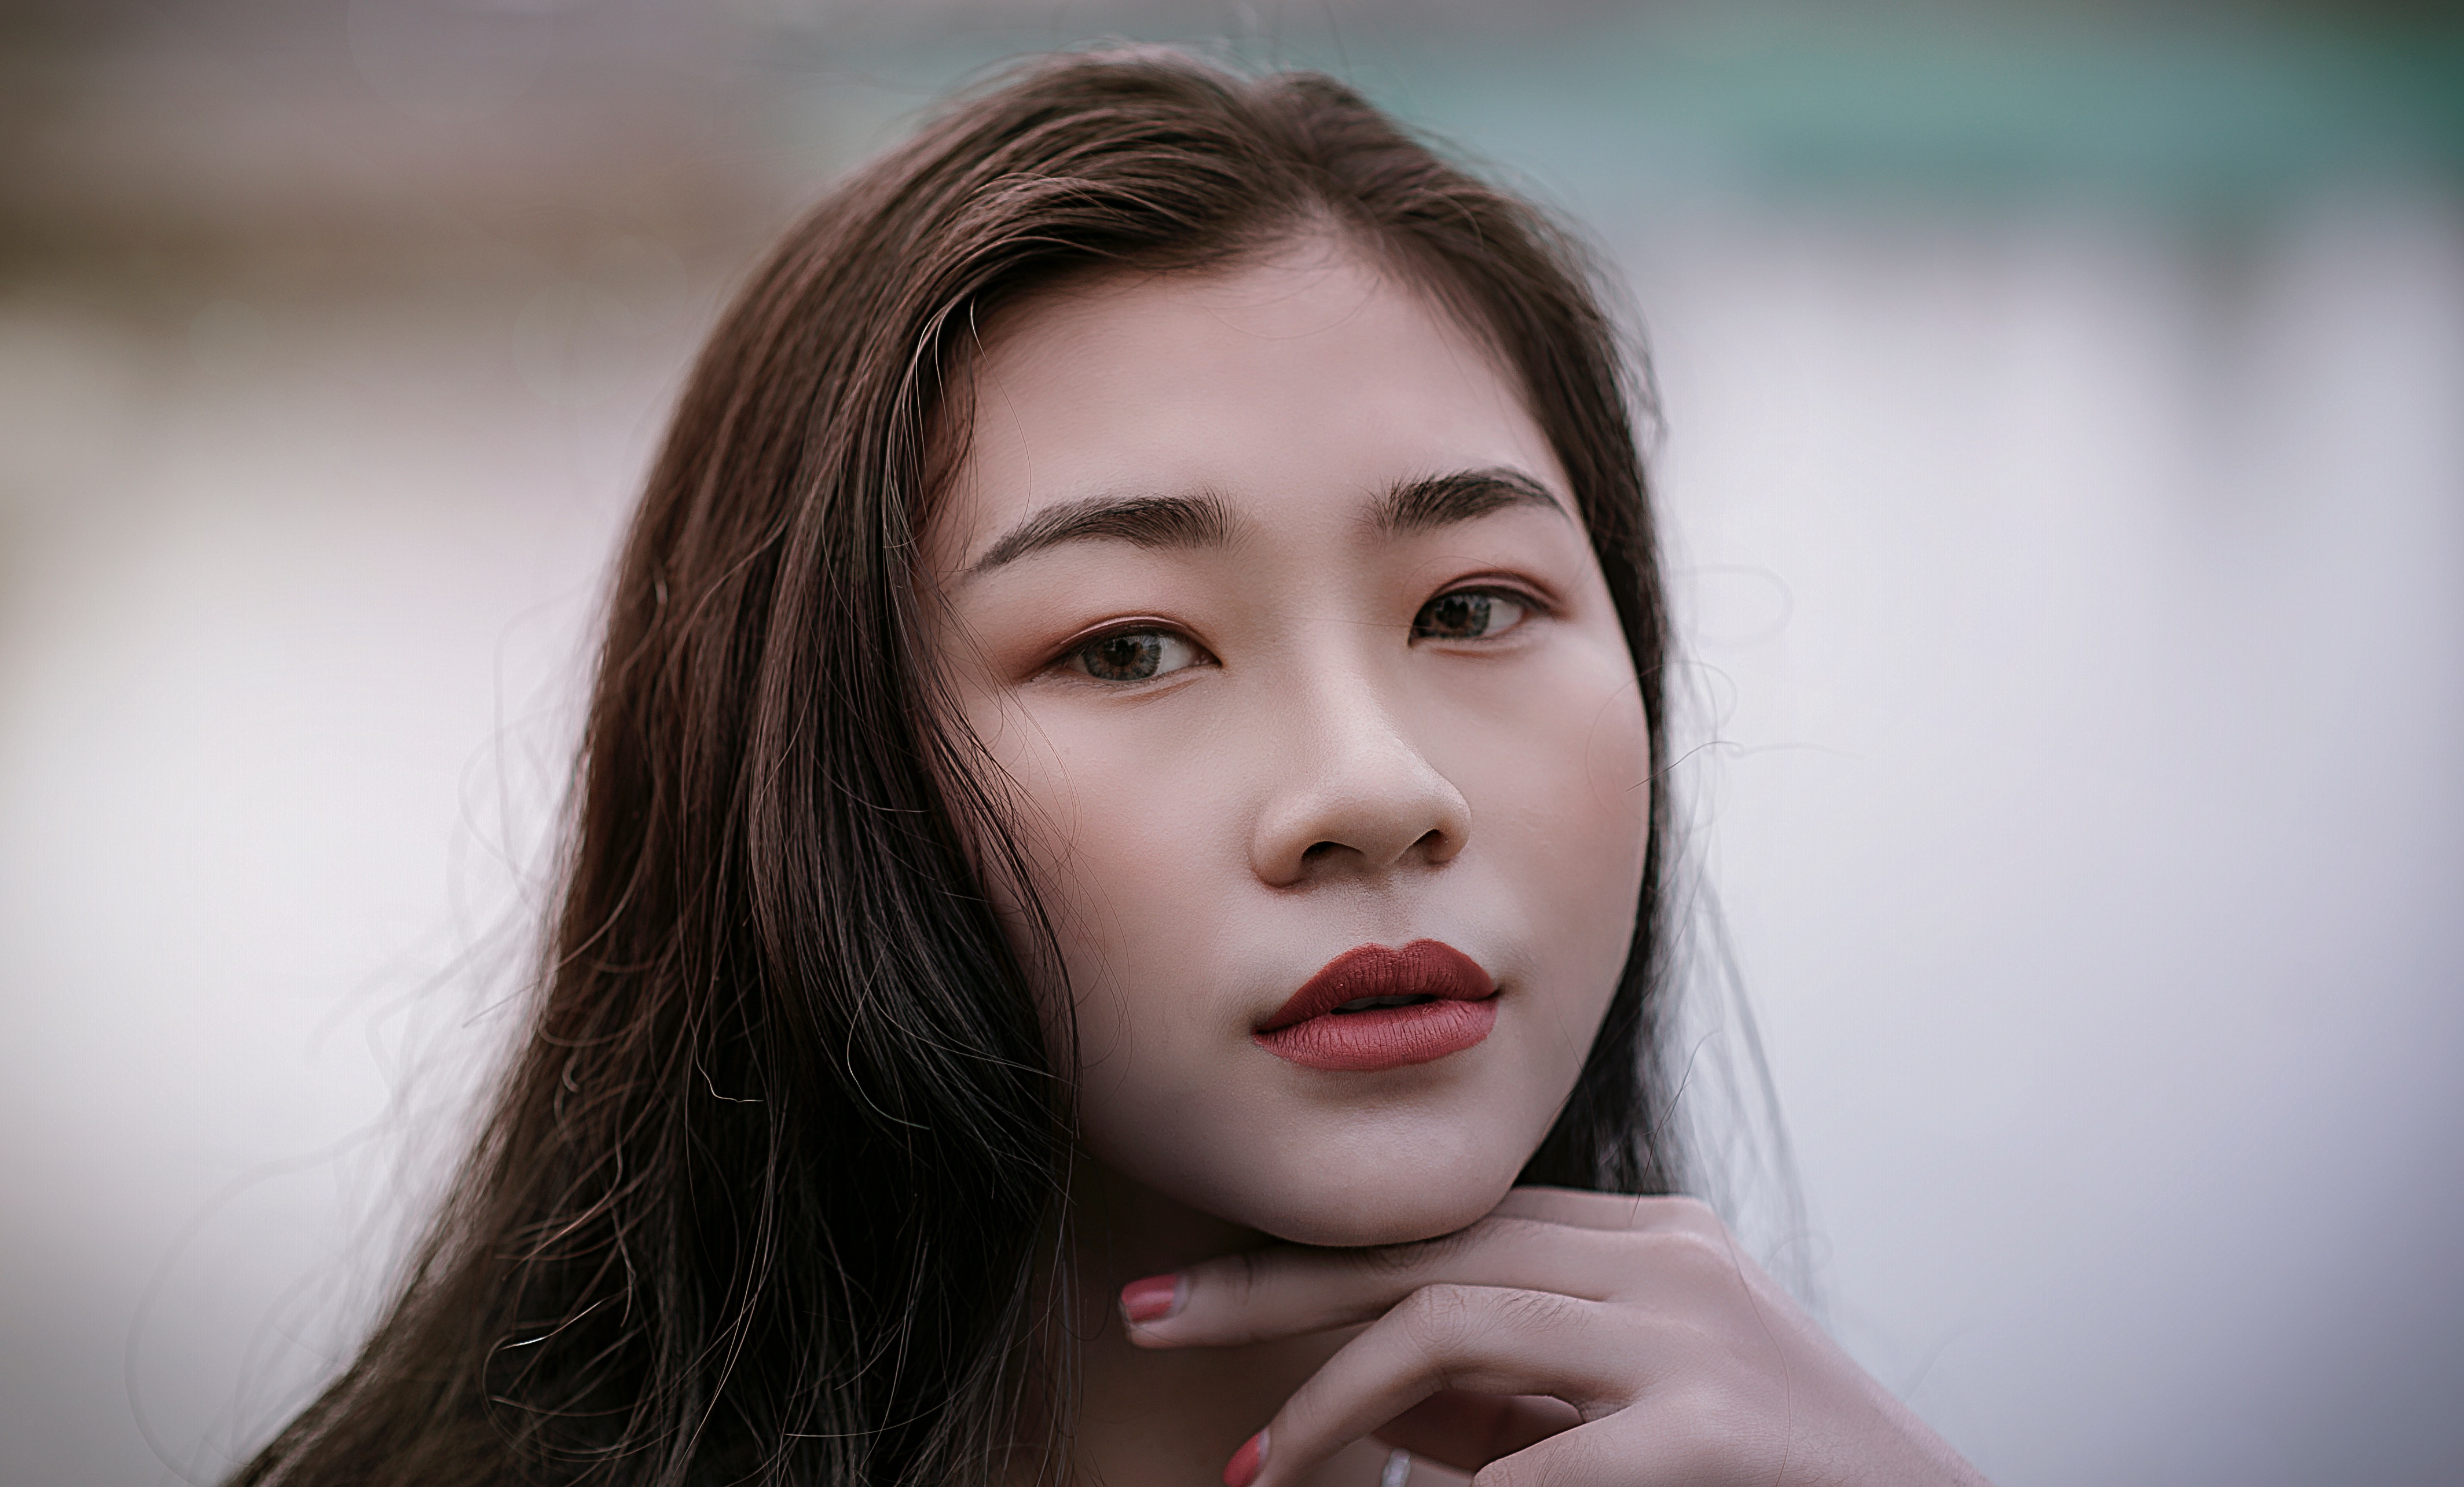
face, hair, lip, eyebrow, skin, beauty, cheek, chin, nose, hairstyle, head, forehead, eye, long hair, close up, jaw, brown hair, eyelash, mouth, photography, portrait photography, neck, model, portrait, smile, gesture, Step cutting, black hair, flash photography, layered hair